Tower block

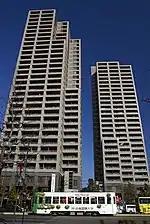
Okayama prefecture "mansions"

The residential tower block with its typical concrete construction is a familiar feature of Modernist architecture. Influential examples include Le Corbusier's "housing unit", his Unité d'Habitation, repeated in various European cities starting with his Cité radieuse in Marseille (1947–52), constructed of "béton brut", rough-cast concrete, as steel for framework was unavailable in post-war France. Residential tower blocks became standard in housing urban populations displaced by slum clearances and "urban renewal". High-rise projects after World War II typically rejected the classical designs of the early skyscrapers, instead embracing the uniform international style; many older skyscrapers were redesigned to suit contemporary tastes or even got demolished - such as New York's Singer Building, once the world's tallest skyscraper. However, with the movements of Postmodernism, New Urbanism, and New Classical Architecture, that established since the 1980s, a more classical approach came back to global skyscraper design, that is popular today.